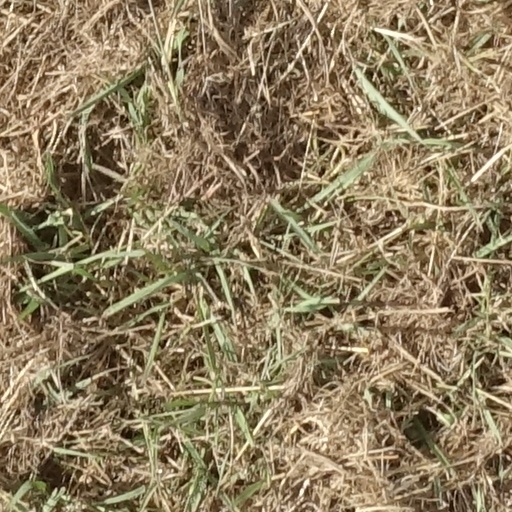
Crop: sorghum